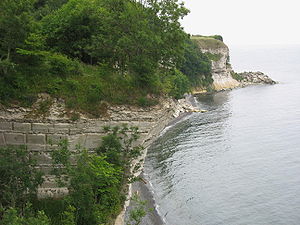
Stevns
Stevns Klint på Sydsjælland.
Stevns er en halvø på Østsjælland. Den afgrænses fra selve Sjælland af Tryggevælde Å, Stevns Å og Kildeå. Hovedbyen er Store Heddinge. Ifølge traditionen er Stevns Elverkongens rige.